List of Empire ships (G)

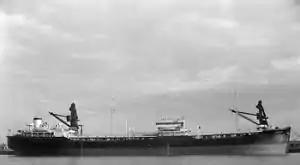
RFA "Echodale"

"Empire Gatwick" was a 1,923 GRT cargo ship which was built by Lübecker Flenderwerke AG, Lübeck. Launched in 1944 as "Sanga" for Deutsche Afrika Line. Seized in May 1945 at Copenhagen. To MoWT and renamed "Empire Gatwick". Allocated in 1947 to Greece. To Greek Government and renamed "Vorios Hellas". Sold in 1948 to Hellenic Lines, Greece. Sold in 1974 to Papageorgiou Bros, Greece. Scrapped in April 1974 in Gemlik, Turkey.